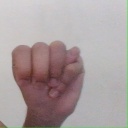
अक्षर: म